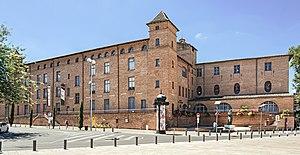
Montauban est une commune française du Quercy, chef-lieu du département de Tarn-et-Garonne en région Occitanie.